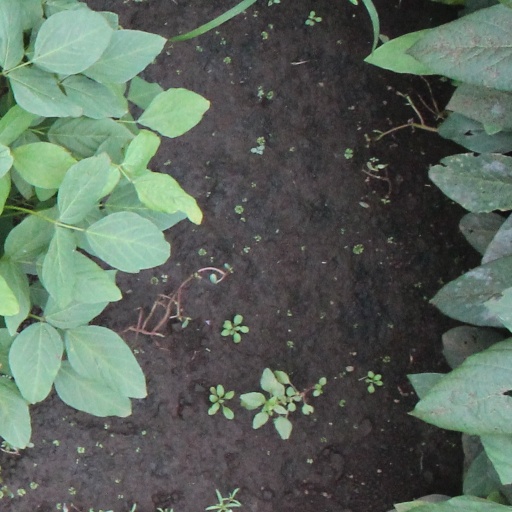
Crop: soybean